Blayney–Demondrille railway line

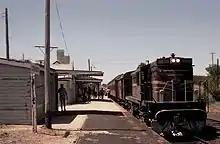

Approval was given by the New South Wales Government in April 1881 for the construction of the Blayney–Murrumburrah Railway. The line connects the Main West line at Blayney with the Main South Line at Demondrille, and passes through the towns of Cowra and Young.